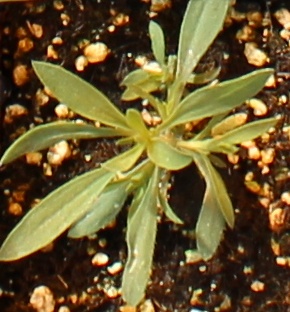
Label: Kochia